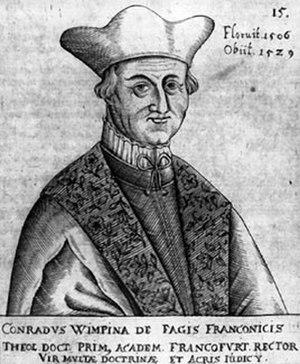
L'université brandebourgeoise de Francfort ou Alma Mater Viadrina est la première université du Brandebourg. Elle a été fondée en 1506 à Francfort-sur-l'Oder et a cessé d'exister en 1811. Pendant les années de peste, en 1613, 1625, 1626 et 1656, elle a été transférée dans la ville de Fürstenwalde.